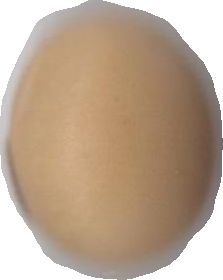
Variety: Anjasmoro